1919 Blankenberge police station bombing

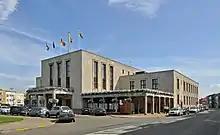
Site of the Blankenberge Police Station, now city hall with the modern police station located at its right side

In the aftermath of the First World War, Belgium and its people started to repair its war damage and mourn their losses. However, before they could move on, a number of revenge actions shocked the country. Most of these crimes went unpunished as the perpetrators could easily get away in the chaos that gripped Belgium because the country was still trying to restore order. The attack on the Blankenberge police station however was one of the worst of these attacks and is still commemorated to this day in the city, mainly because the 1919 Blankenberge police force only consisted of police commissioner A. Naessens and five other officers.